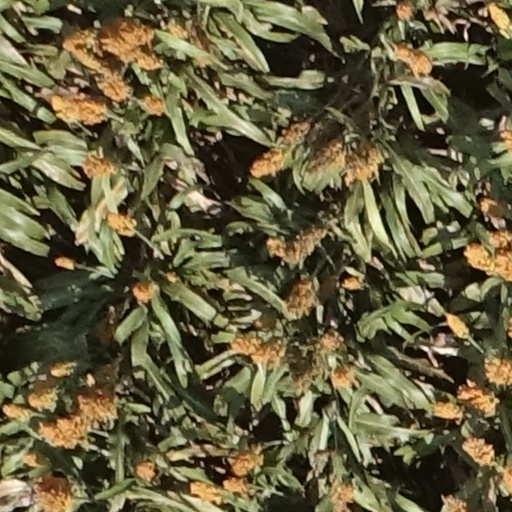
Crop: sorghum